Rebreather

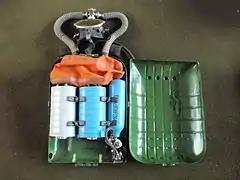
Russian multipurpose rebreather IDA-71 with lid of casing opened showing interior – one of the scrubber canisters can optionally be filled with superoxide.

There have been a few rebreather designs (e.g. the Oxylite) which use potassium superoxide, which gives off oxygen as it absorbs carbon dioxide, as the carbon dioxide absorbent: 4KO + 2CO = 2KCO + 3O. A small volume oxygen cylinder is needed to fill and purge the loop at the start of use. This technology may be applied to both oxygen and mixed gas rebreathers, and can be used for diving and other applications. Potassium superoxide reacts vigorously with liquid water, releasing considerable heat and oxygen, and causing a fire hazard, so the more successful applications have been for space-suits, fire-fighting and mine rescue.